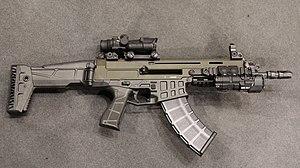
Le Groupe d'intervention de la Gendarmerie nationale est une unité d'élite de la Gendarmerie nationale française, spécialisée dans la gestion de crises et les missions dangereuses demandant un savoir-faire particulier, notamment dans les trois domaines suivants :
Le CZ-805 BREN est un fusil d'assaut tchèque fabriqué par Česká Zbrojovka et qui remplace depuis 2011 le Sa Vz 58 au sein des Forces armées tchèques.